Devi Chowdhurani (TV series)

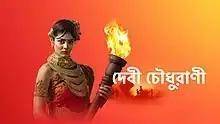

Devi Chowdhurani was an Indian Bengali-language period drama that premiered on 16 July 2018 and aired on Star Jalsha daily. It was produced by Subrata Roy, Joydeb Mondal and stars Sonamoni and Rahul Majumdar in lead roles. Sujan Mukherjee, Tanima Sen, Rayati Bhattacharya among others play supporting roles. Since its launch, "Debi Chaudhurani" became one of the most-watched shows on its airing channel, Star Jalsha.